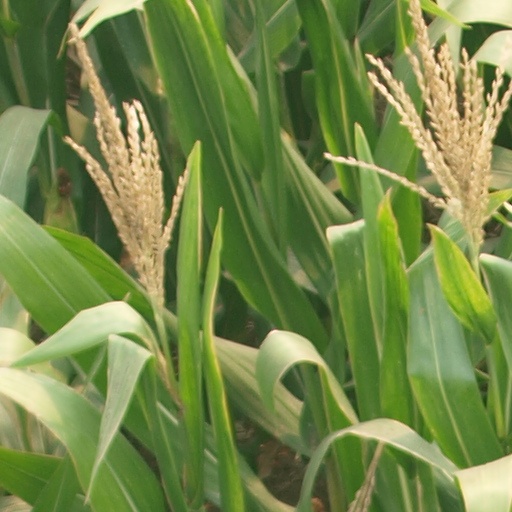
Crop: maize; corn